Barry Larkin

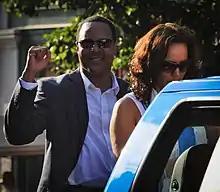
Larkin at the 2013 Baseball Hall of Fame induction parade

In 2011, Larkin left Washington for ESPN to serve as a "Baseball Tonight" analyst.